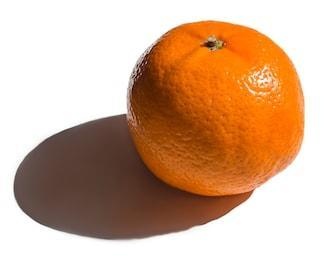
Label: mandarine